Walking catfish

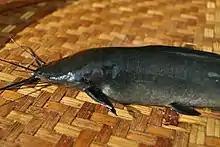
Lateral view. Notice small white lateral spots

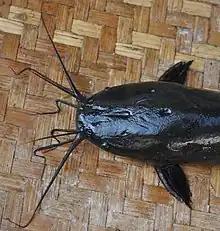
Head dorsal view.

The walking catfish has an elongated body shape and reaches almost in length and in weight. Often covered laterally in small white spots, the body is mainly coloured a gray or grayish brown. This catfish has long-based dorsal and anal fins, as well as several pairs of sensory barbels. The skin is scaleless, but covered with mucus, which protects the fish when it is out of water.